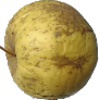
Label: Apple Golden 1